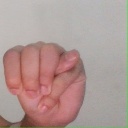
अक्षर: म